Fayetteville, North Carolina

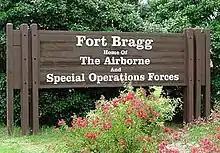
Entrance sign to Fort Bragg

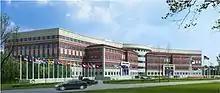
FORSCOM & USARC headquarters

Fort Bragg and Pope Army Airfield Field are in the northern part of the city of Fayetteville.